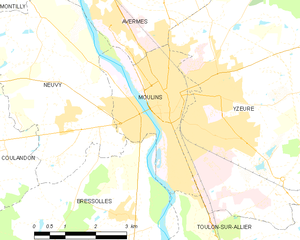
Moulins
Kort over kommunen
Kort over kommunen
Moulins er en mindre fransk provinsby. Den er hovedsæde i departementet Allier.